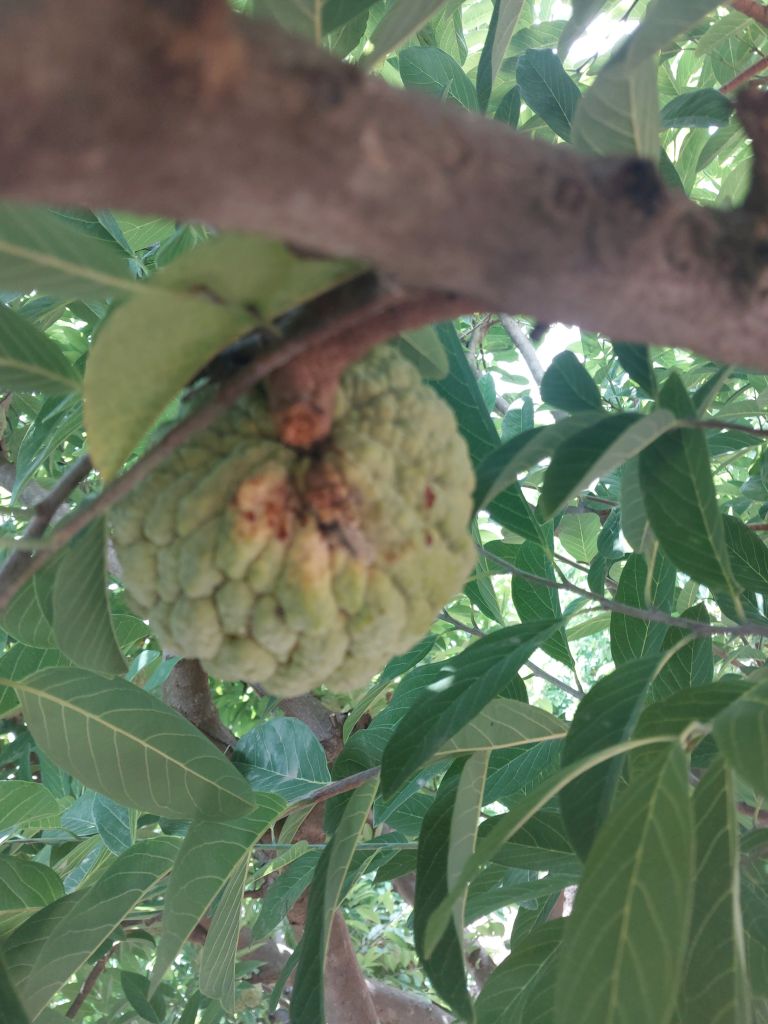
Disease label: Athracnose